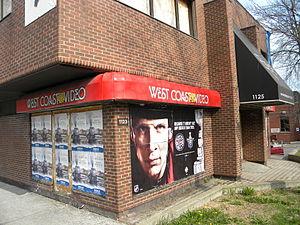
Le magasin West Coast Video à Ottawa.